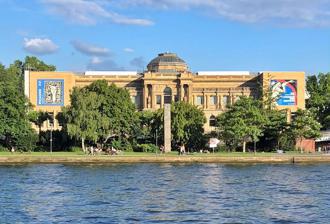
Building: Städel
Country: Germany
Year built: 1818
Art museum in Frankfurt, Germany Städel The Städel Museum, August 2022 Interactive fullscreen map Established 1817 ; 208 years ago ( 1817 ) Location Schaumainkai 63, Museumsufer , Frankfurt, Germany Coordinates 50°6′11.5″N 8°40′25.3″E / 50.103194°N 8.673694°E / 50.103194; 8.673694 Type Art museum Key holdings Lucas Cranach the Elder , Albrecht Dürer , Sandro Botticelli , Rembrandt van Rijn , Jan Vermeer , Claude Monet , Pablo Picasso , Max Beckmann , Gerhard Richter Collections Old Masters Modern Art Contemporary Art Department of Prints and Drawings Photography Collection size 3,100 paintings 660 sculptures 4,600 photographs 100,000 drawings and prints Visitors 390,532 (2017) 390,593 (2018) 580.137 (2019) 318,732 (2020) 161,414 (2021) 330,005 (2022) 287,126 (2023) Founder Johann Friedrich Städel Director Philipp Demandt Architects Oskar Sommer (1878) Johannes Krahn (rebuild 1966) Gustav Peichl (extension building 1990) Schneider+Schumacher (extension 2012) Employees 109 (2021) Public transit access Schweizer Platz (10 min) 15, 16 Otto-Hahn-Platz (4 min) Website www.staedelmuseum.de The Städel Museum with Städel Garden, October 2014 The Städel , officially the Städelsches Kunstinstitut und Städtische Galerie , is an art museum in Frankfurt , with one of the most important collections in Germany. The museum is located at the Museumsufer on the Sachsenhausen bank of the River Main . The Städel Museum owns 3,100 paintings, 660 sculptures, more than 4,600 photographs and more than 100,000 drawings and prints. It has around 7,000 m 2 (75,000 sq ft) of display and a library of 115,000 books. In 2012, the Städel was honoured as Museum of the Year [ de ] by the German art critics association AICA . In the same year the museum recorded the highest attendance figures in its history, of 447,395 visitors. In 2020 the museum had 318,732 visitors, down 45 percent from 2019, due to the COVID-19 pandemic . It ranked 71st on the list of most-visited art museums in 2020. History 19th century The Städel was founded in 1817, and is one of the oldest museums in Frankfurt. The founding followed a bequest by the Frankfurt banker and art patron Johann Friedrich Städel (1728–1816), who left his house, art collection and fortune with the request in his will that the institute be set up. In the early years, Städel's former living quarters at Frankfurt's Roßmarkt [ de ] were used to present his collection. The collection received its first exhibition building at the Neue Mainzer Straße [ de ] in 1833. 19th century building In 1878, a new museum building, in the Neo-Renaissance style, was erected by Oskar Sommer [ de ] on Schaumainkai , a street along the south side of the river Main . Floor plan, 1894 20th century In 1937, 77 paintings and 700 prints were confiscated from the museum when the National Socialists declared them " degenerate art ". In 1939, the collection of the Städel Museum was removed to avoid destruction from the Allied bombings, and the collection was stored in the Schloss Rossbach , a castle owned by the Baron Thüngen near Bad Brückenau in Bavaria. There, the museum's paintings and library were discovered by Lt. Thomas Carr Howe , USN, of the American Monuments, Fine Arts and Archives program. Renovations and extensions The gallery was substantially damaged by air raids in World War II , it was rebuilt in 1966 following a design by the Frankfurt architect Johannes Krahn . An expansion building for the display of 20th-century work and special exhibits was erected in 1990, designed by the Austrian architect Gustav Peichl . Small structural changes and renovations took place from 1997 to 1999. The largest extension in the history of the museum to 7,000 m 2 (75,000 sq ft) intended for the presentation of contemporary art was designed by the Frankfurt architectural firm Schneider+Schumacher [ de ] and opened in February 2012. Digital expansion The Städel has been significantly enlarging its activities and outreach through a major digital expansion on the occasion of its 200-year anniversary in 2015. Already available to visitors is an exhibition 'digitorial' and free access to WiFi throughout the museum and its grounds. From March the museum will offer to visitors a new Städel app, the possibility of listening to audio guides on their own devices, and a new 'cabinet of digital curiosities'. Several more projects are currently in development including an online exhibition platform; educational computer games for children; online art-history courses and a digital art book. Creative commons The Städel Museum made more than 22,000 works in its Digital Collection available for free downloading under the Creative Commons licence CC BY-SA 4.0. Collection The Städel has European paintings from seven centuries, beginning with the early 14th century, moving into Late Gothic , the Renaissance , Baroque , and into the 19th, 20th and 21st centuries. The large collection of prints and drawings is not on permanent display and occupies the first floor of the museum. Works on paper not on display can be viewed by appointment. The gallery has a conservation department that performs conservation and restoration work on the collection. Temporary exhibitions Most visited exhibitions: "Making Van Gogh " 2019/2020 (505,750 visitors) " Monet und die Geburt des Impressionismus" 2015 (432,121 visitors) " Botticelli " 2009/2010 (367,033 visitors) " Dürer . Kunst – Künstler – Kontext" 2013/2014 (258,577 visitors) Recent exhibitions: " Holbein " 2023/2024 Selected works Robert Campin , Flémalle Panels , c. 1428–1430, mixed technique, 160.2 × 68.2 cm, 151.8 × 61 cm, 148.7 × 61 cm Jan van Eyck , Lucca Madonna , c. 1437, mixed technique, 66 x 50 cm Fra Angelico , Madonna with Child and Twelve Angels [ it ] , 1430–1433, tempera on panel, 37 x 27 cm Rogier van der Weyden , Medici Madonna , c. 1460–1464, oil on panel, 61.7 x 46.1 cm Master of the Frankfurt Paradiesgärtlein, Paradiesgärtlein , between 1400 and 1420, mixed technique on oak, 26 x 33 cm Hieronymus Bosch , Ecce Homo , c. 1476, oil on panel, 75 x 61 cm Sandro Botticelli , Portrait of a Young Woman , 1480–85, mixed technique on a poplar panel, 82 x 54 cm Bartolomeo Veneto , Portrait of a Young Woman , between 1500 and 1530, mixed technique on a poplar panel, 44 x 34 cm Rembrandt van Rijn , The Blinding of Samson , 1636, oil on canvas, 205 x 272 cm Johannes Vermeer , The Geographer , 1668–1669, oil on canvas, 52 x 45.5 cm Johann Heinrich Wilhelm Tischbein , Goethe in the Roman Campagna , 1787, oil on canvas, 164 x 206 cm Claude Monet , The Luncheon , 1868–1869, oil on canvas, 231.5 x 151.5 cm Edgar Degas , Musicians in the Orchestra [ fr ; it ; nl ] , 1872, oil on canvas, 69 x 49 cm Auguste Renoir , After the Luncheon , 1879, oil on canvas, 100.5 x 81.3 cm Franz Marc , Dog Lying in the Snow , c. 1911, oil on canvas, 62.5 x 105 cm The museum also features works by the 20th-century German artist Max Beckmann , who taught at the Städelschule . Gallery Jan van Eyck, Lucca Madonna Oberrheinischer Meister, Paradiesgärtlein Sandro Botticelli, Portrait of a Young Woman Bartolomeo Veneto , Portrait of a Young Woman Rembrandt Harmenszoon van Rijn, The Blinding of Samson Johannes Vermeer, The Geographer Johann Heinrich Wilhelm Tischbein, Goethe in the Roman Campagna Claude Monet , The Luncheon Edgar Degas , Musicians in the Orchestra Auguste Renoir , After the Luncheon Franz Marc , Dog Lying in the Snow Directors The directors of the Städel Museum: Carl Friedrich Wendelstadt [ de ] 1817–1840 Philipp Veit 1830–1843 Johann David Passavant 1840–1861 Gerhard Malß 1861–1885 Georg Kohlbacher 1885–1889 Henry Thode 1889–1891 Heinrich Weizsäcker [ de ] 1891–1904 Ludwig Justi [ de ] 1904–1905 Georg Swarzenski [ de ] 1906–1937 Ernst Holzinger [ de ] 1938–1972 Klaus Gallwitz [ de ] 1974–1994 Herbert Beck 1994–2006 Max Hollein 2006–2016 Philipp Demandt since 2016 See also Städelschule List of museums in Germany List of art museums Dresden Gallery , Alte Pinakothek Munich, Altes Museum Berlin Literature Mongi-Vollmer, Eva; Städel Museum (2007). Meisterwerke im Städel Museum ausgewählte Werke aus der Sammlung des Städel Museums (in German). Frankfurt am Main. ISBN 978-3-9809701-3-6 . OCLC 199141987 . {{ cite book }} :  CS1 maint: location missing publisher ( link ) Brinkmann, Bodo (1999). Städelsches Kunstinstitut und Städtische Galerie Frankfurt a.M. (in German). München. ISBN 978-3-7913-2204-9 . OCLC 237356740 . {{ cite book }} :  CS1 maint: location missing publisher ( link ) Brinkmann, Bodo; Kemperdick, Stephan; Städelsches Kunstinstitut (2005). Deutsche Gemälde im Städel 1500-1550 (in German). Mainz am Rhein: Von Zabern. ISBN 3-8053-3350-1 . OCLC 60333359 . Brinkmann, Bodo; Sander, Jochen (1999). Deutsche Gemälde vor 1800 im Städel (in German). Frankfurt am Main: Blick in die Welt. ISBN 3-88284-003-X . OCLC 71547451 . Van Dyke, John Charles (1914). Munich, Frankfort, Cassel; critical notes on the Old Pinacothek, the Staedel Institute, the Cassel Royal Gallery . New York: C. Scribner's Sons. OCLC 518907 . Baensch, Tanja (31 December 2011). "Das Museum als "lebendiger" Körper". Museum im Widerspruch . Akademie Verlag. pp. 25– 92. doi : 10.1524/9783050062358.25 . ISBN 978-3-05-004919-9 . Pollmer-Schmidt, Almut; Weber, Christiane; Wolf, Fabian; Städtische Galerie im Städelschen Kunstinstitut Frankfurt am Main (2021). Deutsche Gemälde im Städel Museum 1550–1725 (in German). Berlin. ISBN 978-3-422-98516-2 . OCLC 1285908347 . {{ cite book }} :  CS1 maint: location missing publisher ( link ) Städtische Galerie im Städelschen Kunstinstitut Frankfurt am Main; Engler, Martin; Hollein, Max (2012). Gegenwartskunst 1945-heute im Städel Museum (in German). Ostfildern: Hatje Cantz Verlag. ISBN 978-3-7757-3028-0 . OCLC 775065939 . Krämer, Felix; Hollein, Max; Grobien, Felicity; Lemke, Kristina; Oehsen, Kristine von; Städtische Galerie im Städelschen Kunstinstitut Frankfurt am Main (2014). Lichtbilder : Fotografie im Städel Museum von den Anfängen bis 1960 = Photography at the Städel Museum from the beginnings to 1960 . Frankfurt am Main. ISBN 978-3-941399-39-6 . OCLC 890127728 . {{ cite book }} :  CS1 maint: location missing publisher ( link ) Meyer, Corina; Graf, Bernhard; Savoy, Bénédicte (2013). Die Geburt des bürgerlichen Kunstmuseums - Johann Friedrich Städel und sein Kunstinstitut in Frankfurt am Main (in German). Berlin. ISBN 978-3-940939-26-5 . OCLC 868261686 . {{ cite book }} :  CS1 maint: location missing publisher ( link ) Gallwitz, Klaus; Städtische Galerie im Städelschen Kunstinstitut Frankfurt am Main (1986). Besuche im Städel : Betrachtungen zu Bildern (in German). Frankfurt am Main: Insel. ISBN 3-458-32639-1 . OCLC 30099262 . Fleckner, Uwe; Hollein, Max (2011). Museum im Widerspruch : das Städel und der Nationalsozialismus (in German). Berlin. ISBN 978-3-05-006235-8 . OCLC 754580441 . {{ cite book }} :  CS1 maint: location missing publisher ( link ) Städtische Galerie im Städelschen Kunstinstitut Frankfurt am Main. Graphische Sammlung; Schütt, Jutta; Sonnabend, Martin; Städtische Galerie im Städelschen Kunstinstitut Frankfurt am Main (2008). Masterpieces of the Department of Prints and Drawings : drawings, watercolours and collages . Frankfurt am Main: Städel Museum. ISBN 978-3-86568-177-5 . OCLC 226372377 . Schiffer, Helen (2012). Augen für die Kunst - das neue Städel Fotografien von Hellen Schiffer, die für die Architekten Schneider + Schumacher die Baustelle des Städel Museums Frankfurt fotografisch begleitet hat ; 10.02.2010 bis 15.01.2012 ; [anlässlich der Eröffnung des Erweiterungsbaus, Städel Museum Frankfurt am Main] (in German). Frankfurt, M. ISBN 978-3-942921-54-1 . OCLC 794943152 . {{ cite book }} :  CS1 maint: location missing publisher ( link ) Baldessari, John ; Engler, Martin; Baumann, Jana (2015). John Baldessari : the Städel paintings . München: Hirmer Verlag GmbH. ISBN 978-3-7774-2449-1 . OCLC 912278095 . Gaehtgens, Thomas W.; Städelsches Kunstinstitut und Städtische Galerie (2015). ... zum Besten hiesiger Stadt und Bürgerschaft : 200 Jahre Städel; eine Festschrift (in German). München: Prestel. ISBN 978-3-7913-5452-1 . OCLC 906052843 . "Testament von 1816 des Johann Friedrich Städel dem Stifter des Frankfurter Städel Museum" . Politik - Netz-Trends (in German). 3 January 2020 . Notes